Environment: real
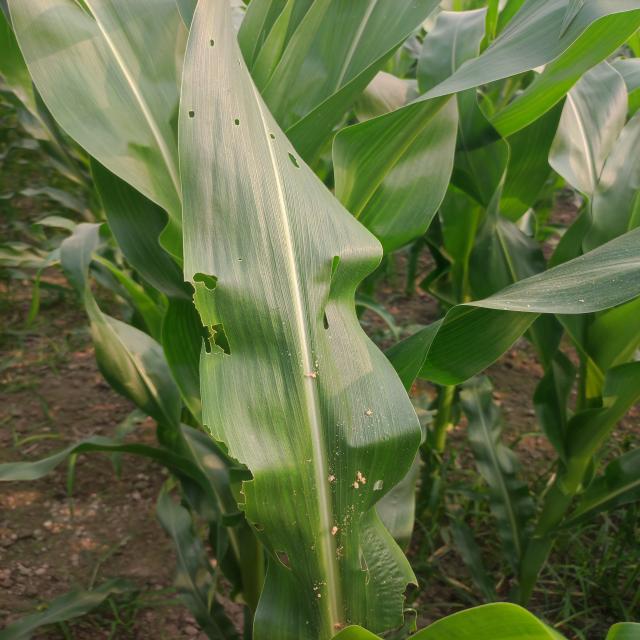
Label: fall_armyworm